Gaoxin Development Zone station

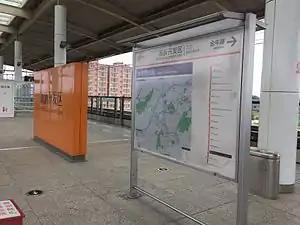

Gaoxin Development Zone station, is a metro station of Line S8 of the Nanjing Metro. It started operations on 1 August 2014.